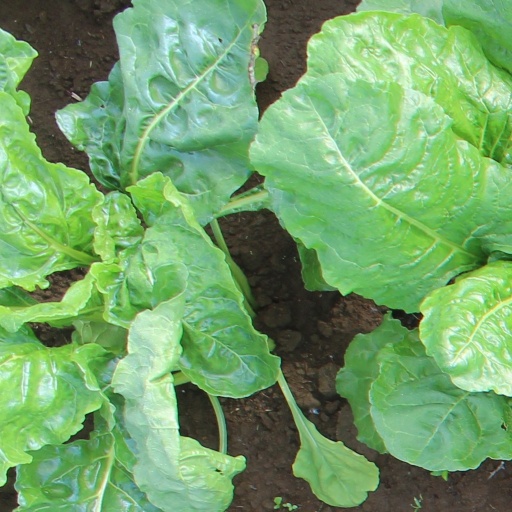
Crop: sugar beet